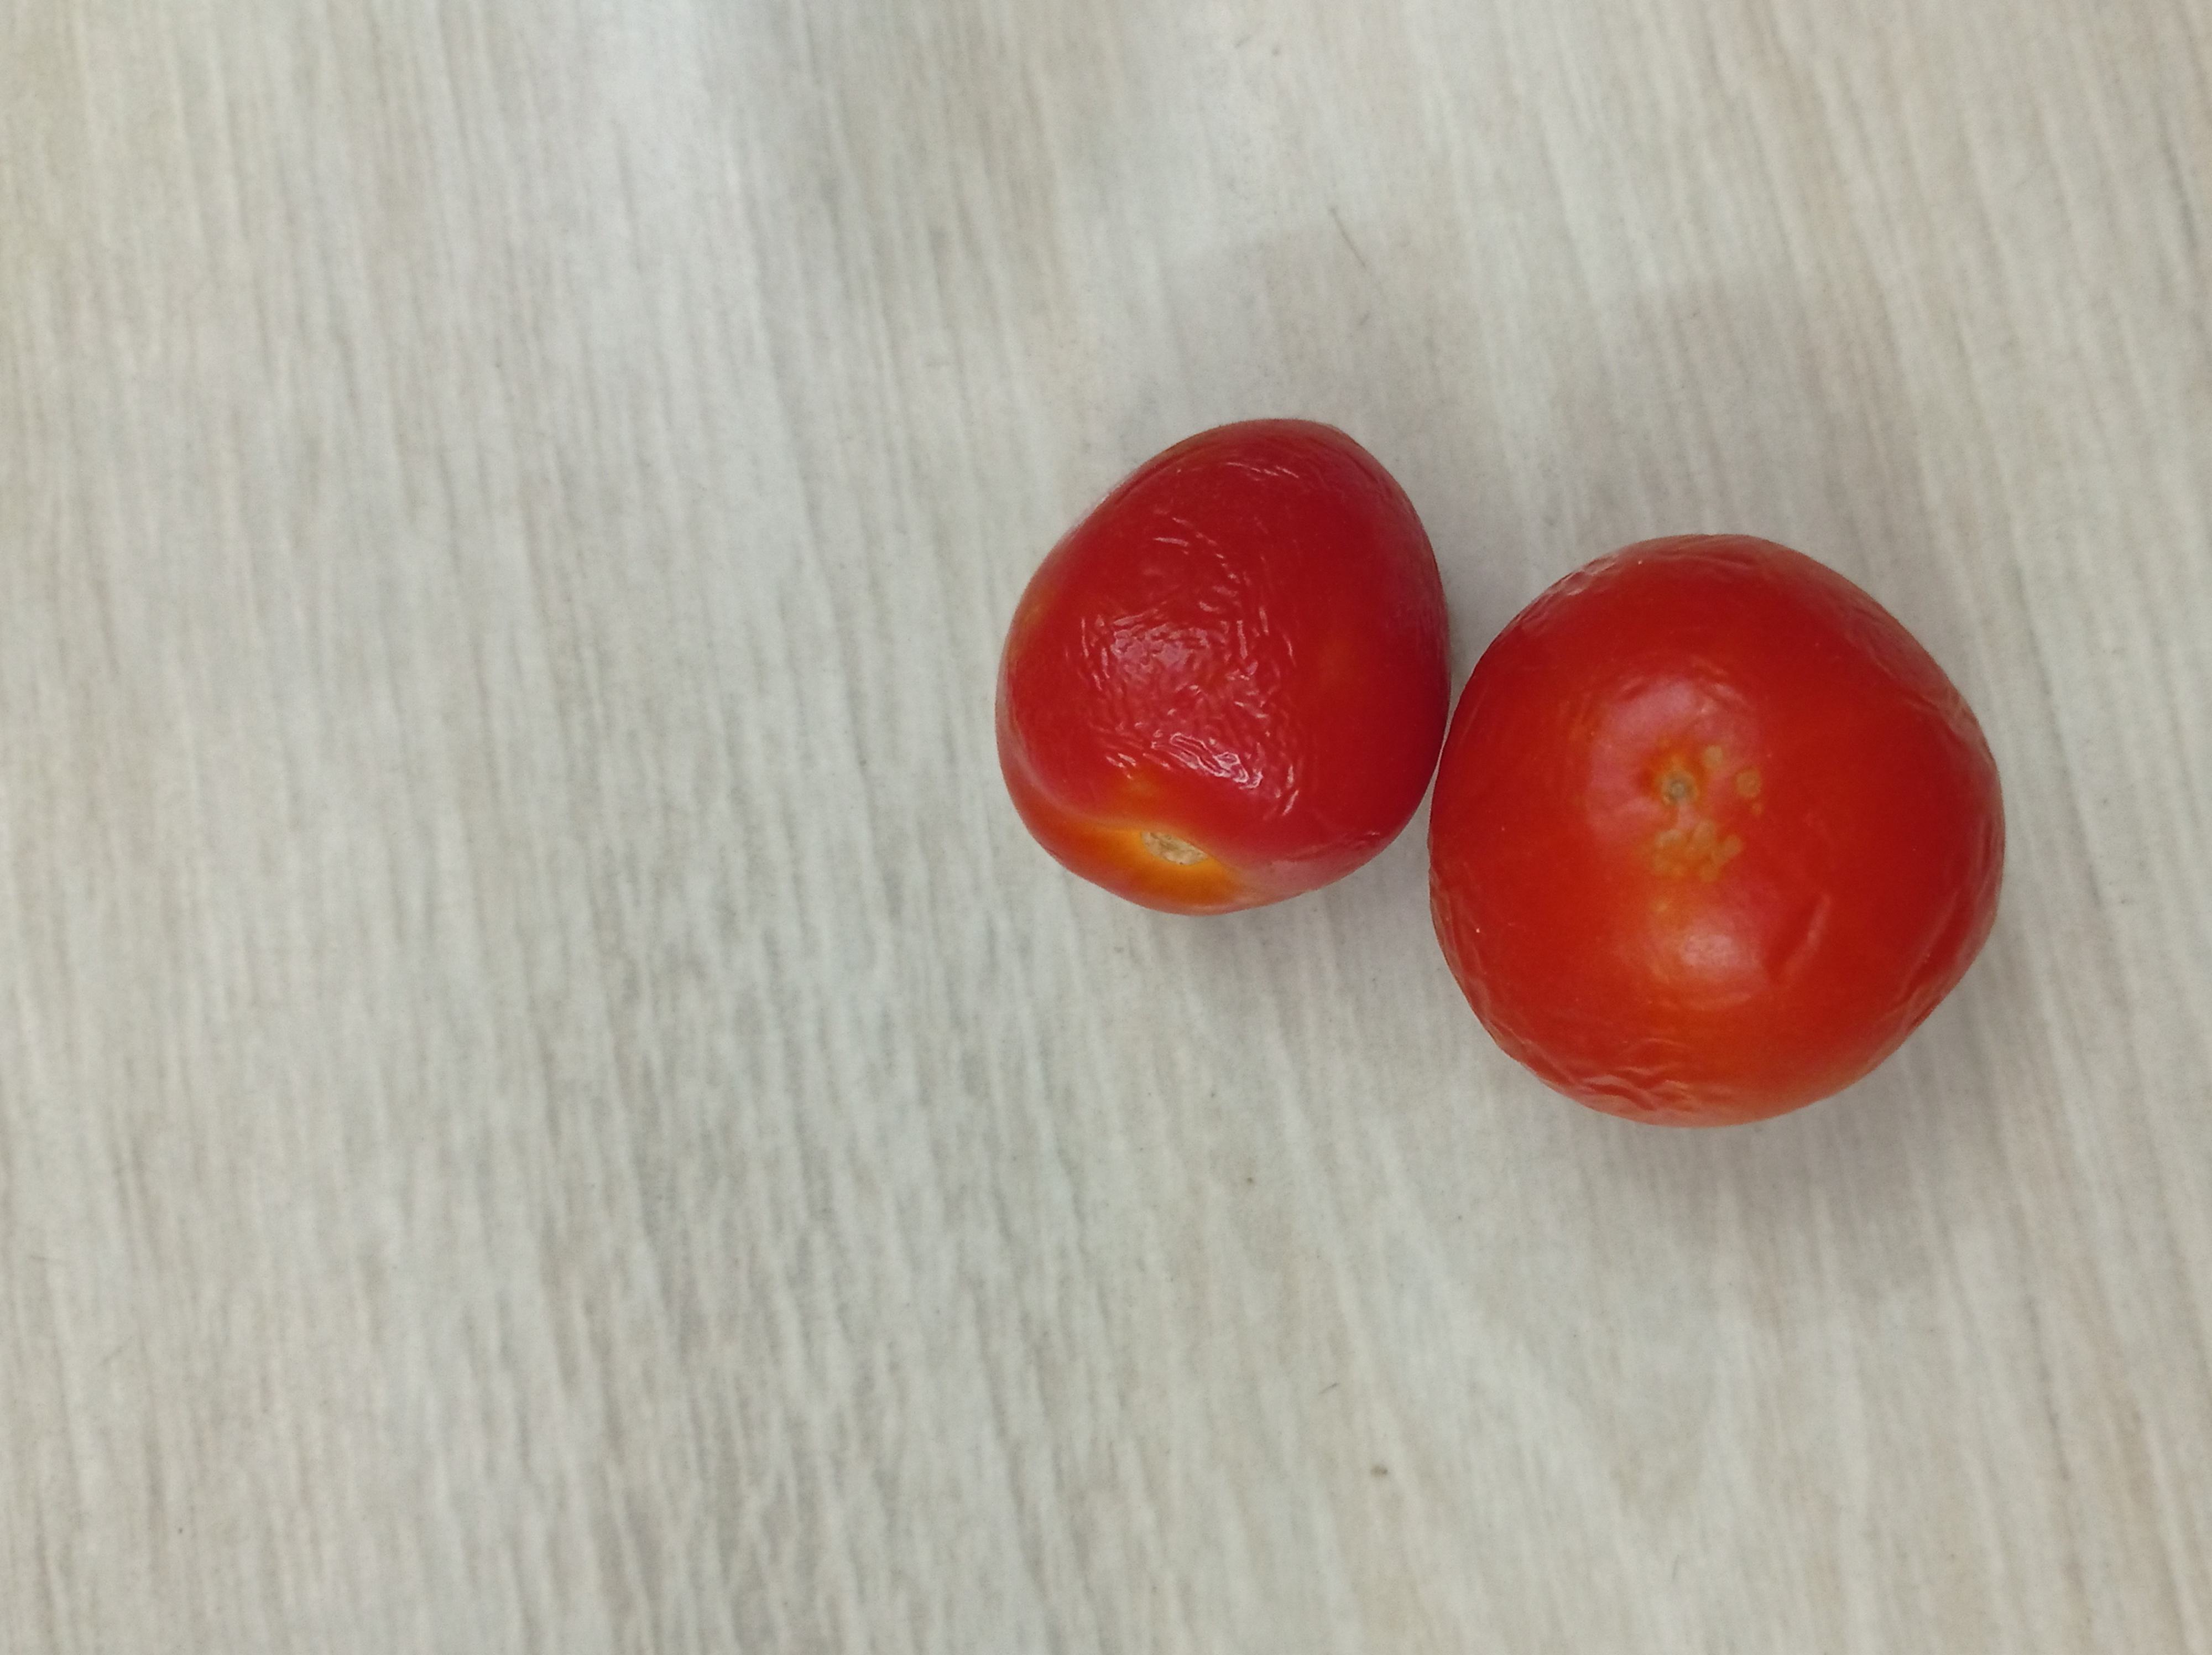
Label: Fresh